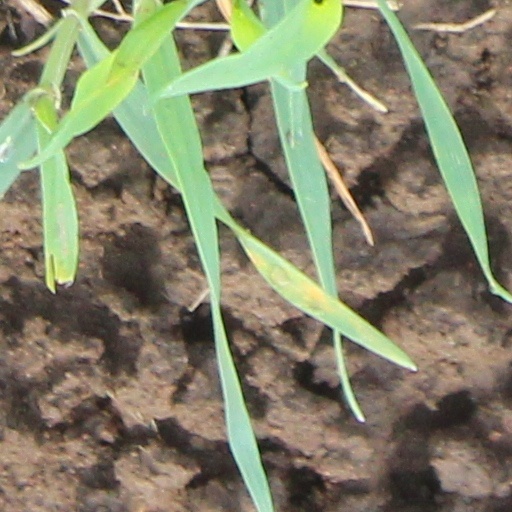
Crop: wheat